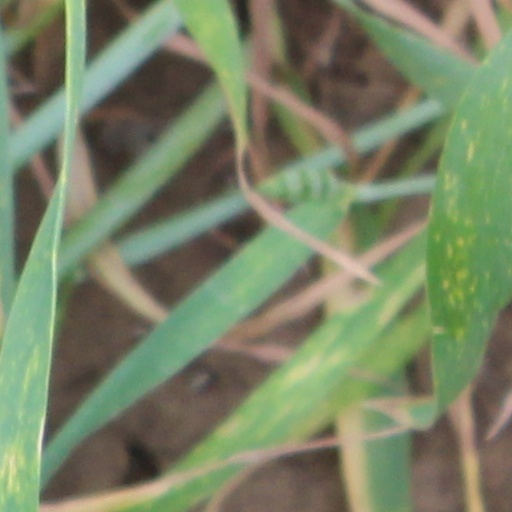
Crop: wheat